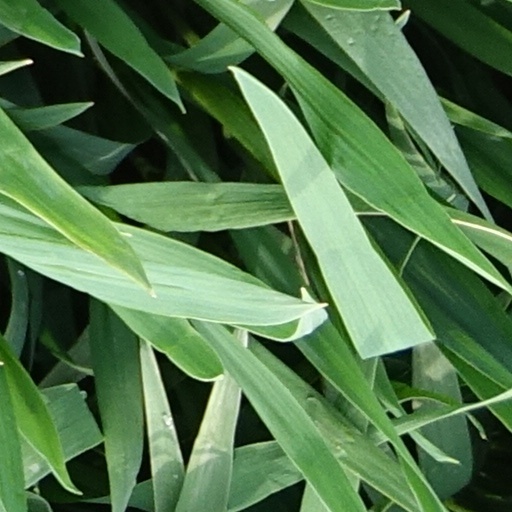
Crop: wheat